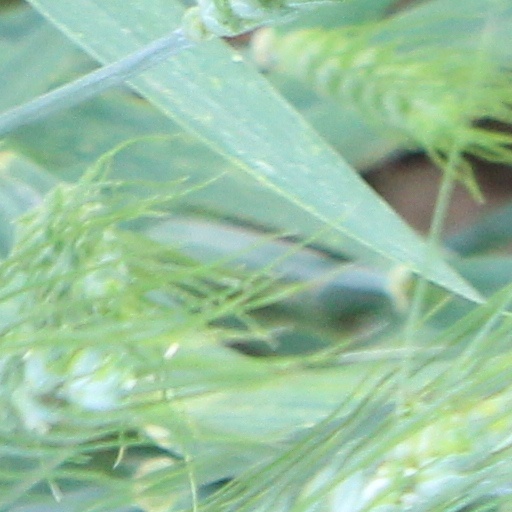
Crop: wheat